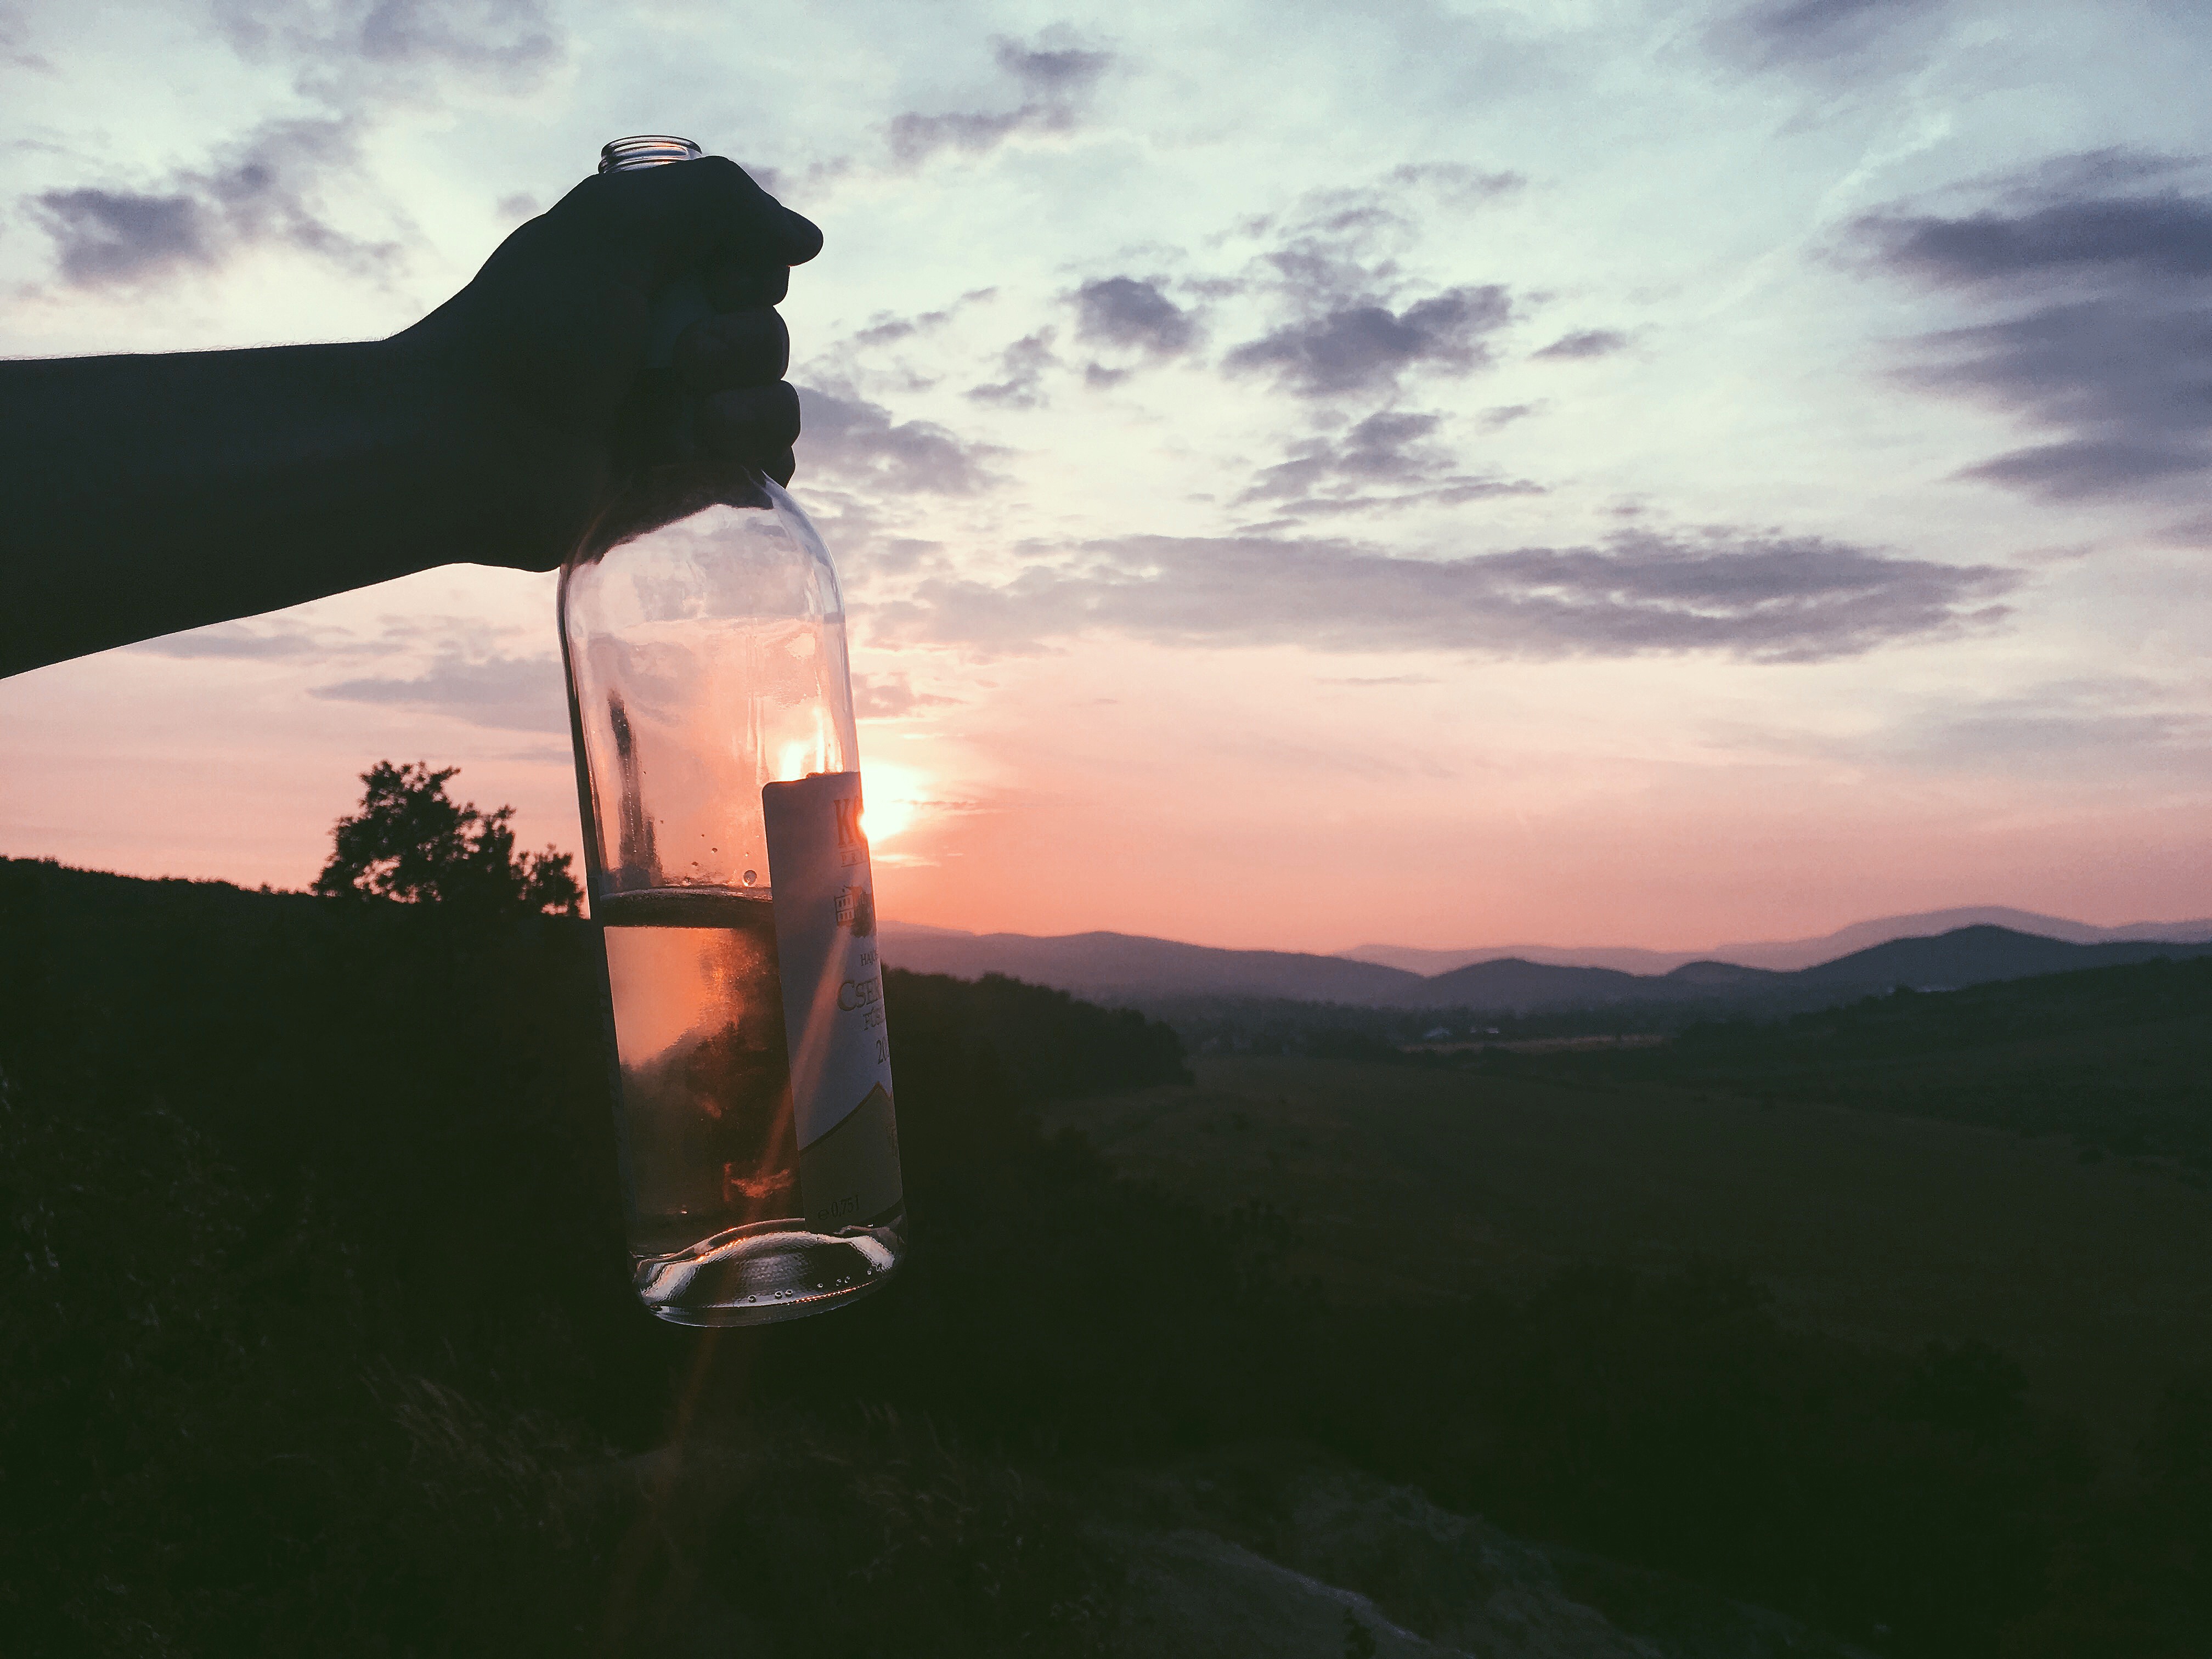
sea, mountain, cloud, sky, sun, sunrise, sunset, sunlight, morning, hill, wind, evening, reflection